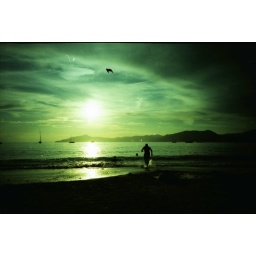
See the world in green and blue